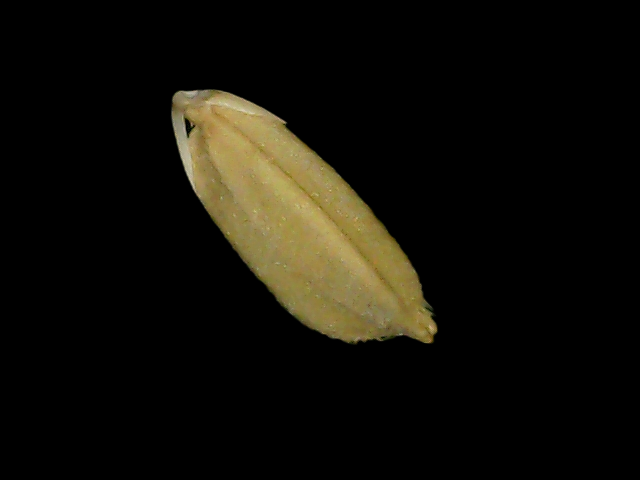
Rice variety: Bd76